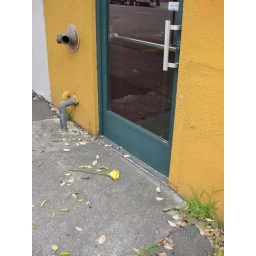
Random rose on the ground in front of the pool hall.